Anne Hopkins Aitken

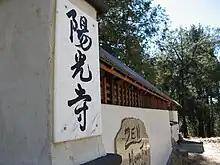
Zen Buddhism

Her new husband introduced her to Zen Buddhism, and her long relationship with the Buddhist community began with their honeymoon to Ryutakuji in Japan. She went on to study the Dharma with Haku'un Yasutani, Sōen Nakagawa and Koun Yamada. She was given the Japanese Buddhist name An (Peace, peace of being at home) Tanshin (Single mind). She and her husband moved to Honolulu, Hawaii, to be closer to her young stepson, Thomas L. Aitken.